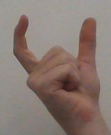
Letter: nun